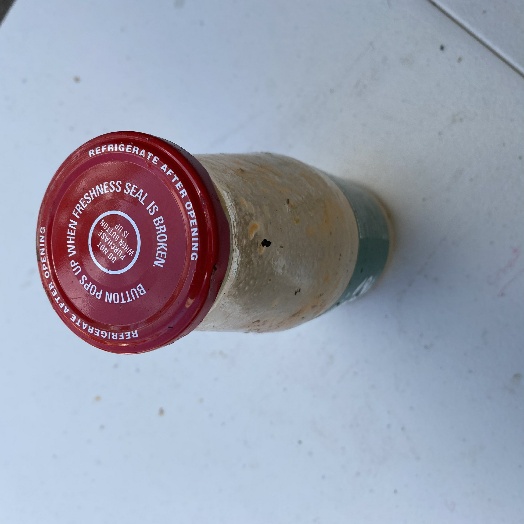
Label: Glass